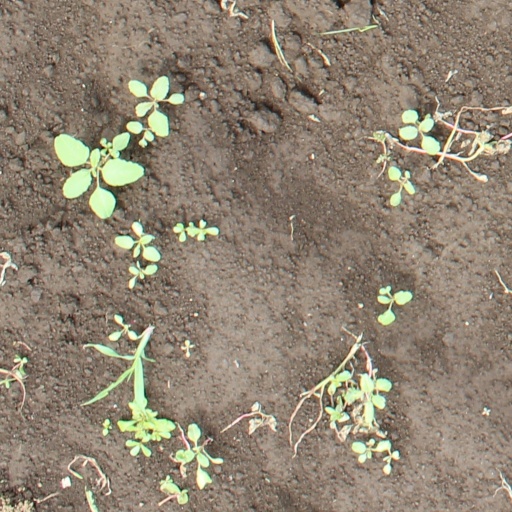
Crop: soybean